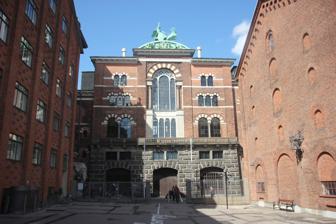
Building: Ny Carlsberg Brewhouse
Country: Denmark
Year built: 1901
Ny Carlsberg Brewhouse Main facade General information Architectural style Historicism Town or city Copenhagen Country Denmark Coordinates 55°40′03″N 12°31′57″E / 55.6674°N 12.5326°E / 55.6674; 12.5326 Completed 1901 Client Carl Jacobsen Design and construction Architect(s) Vilhelm Klein Carl Harild The Ny Carlsberg Brewhouse ( Danish : Ny Carlsberg Bryghus) is a historic, listed building in the Carlsberg district of Copenhagen , Denmark , on the border between Vesterbro and Valby . History The Ny Carlsberg Brewhouse was built by Carl Jacobsen as the new brewhouse of his Ny Carlsberg Brewery which he had founded after a conflict with his father, Carlsberg -founder J. C. Jacobsen . It was designed by Vilhelm Klein and completed in 1901, replacing a smaller brewhouse still to be seen on the opposite side of the road. The new brewhouse complex also included a straw storage house to the east and a hops store with a yeast cellar to the west. In 1920 the brewhouse complex was extended northward by Carl Harild and then altered in 1949 and 1965. Later, when the facilities became outdated, the buildings were put to other use. In 2006, Carlsberg decided to close the Valby brewery and instead redevelop the area. In 2008, the year beer production on the site was discontinued, the brewhouse became a listed building. In early 2011 it was stripped of its inventory and most of its furnishings to prepare it for other use. Architecture The upper part of the facade The Ny Carlsberg Brewhouse is built in the Historicist style which also characterizes the rest of the Carlsberg area. The main source of inspiration comes from Italian Renaissance architecture . The building's facade with its balcony is inspired by Palazzo Bevilacqua in Verona . The Thor sculpture on the roof Roof-top sculpture On the roof stands Carl Johan Bonnesen 's large group sculpture " Thor 's battle against the Jötunns ". The group of figures was originally a competition proposal for a monument at Langelinie which was won by Anders Bundgaard 's Gefion Fountain . Carl Jacobsen subsequently asked Bonnesen to produce a copy for his new brewhouse. The Brewhouse today This section is empty. You can help by adding to it . ( March 2013 ) References